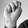
ASL letter: N